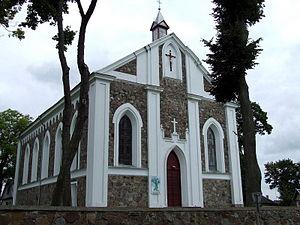
Daugai est une ville située en Lituanie.